Eleanor Kirk

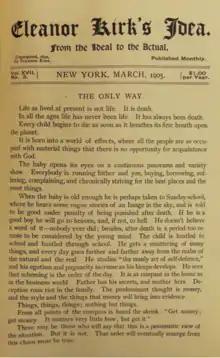
"Eleanor Kirk's Idea" (1905)

The promotion of "Eleanor Kirk's Idea – from the Ideal to the Actual" stated that "... the editor of this journal has worked out some perplexing problems. Because of this, she desires to show others the processes by which she did her sums. In other words, how to be happy instead of wretched, rich instead of poor, well and strong instead of sick and weak, good looking instead of haggard and ugly." The subscription price was per year, and single copies were available at $0.10 each. The publishing address was 696 Green Avenue, Brooklyn, New York.